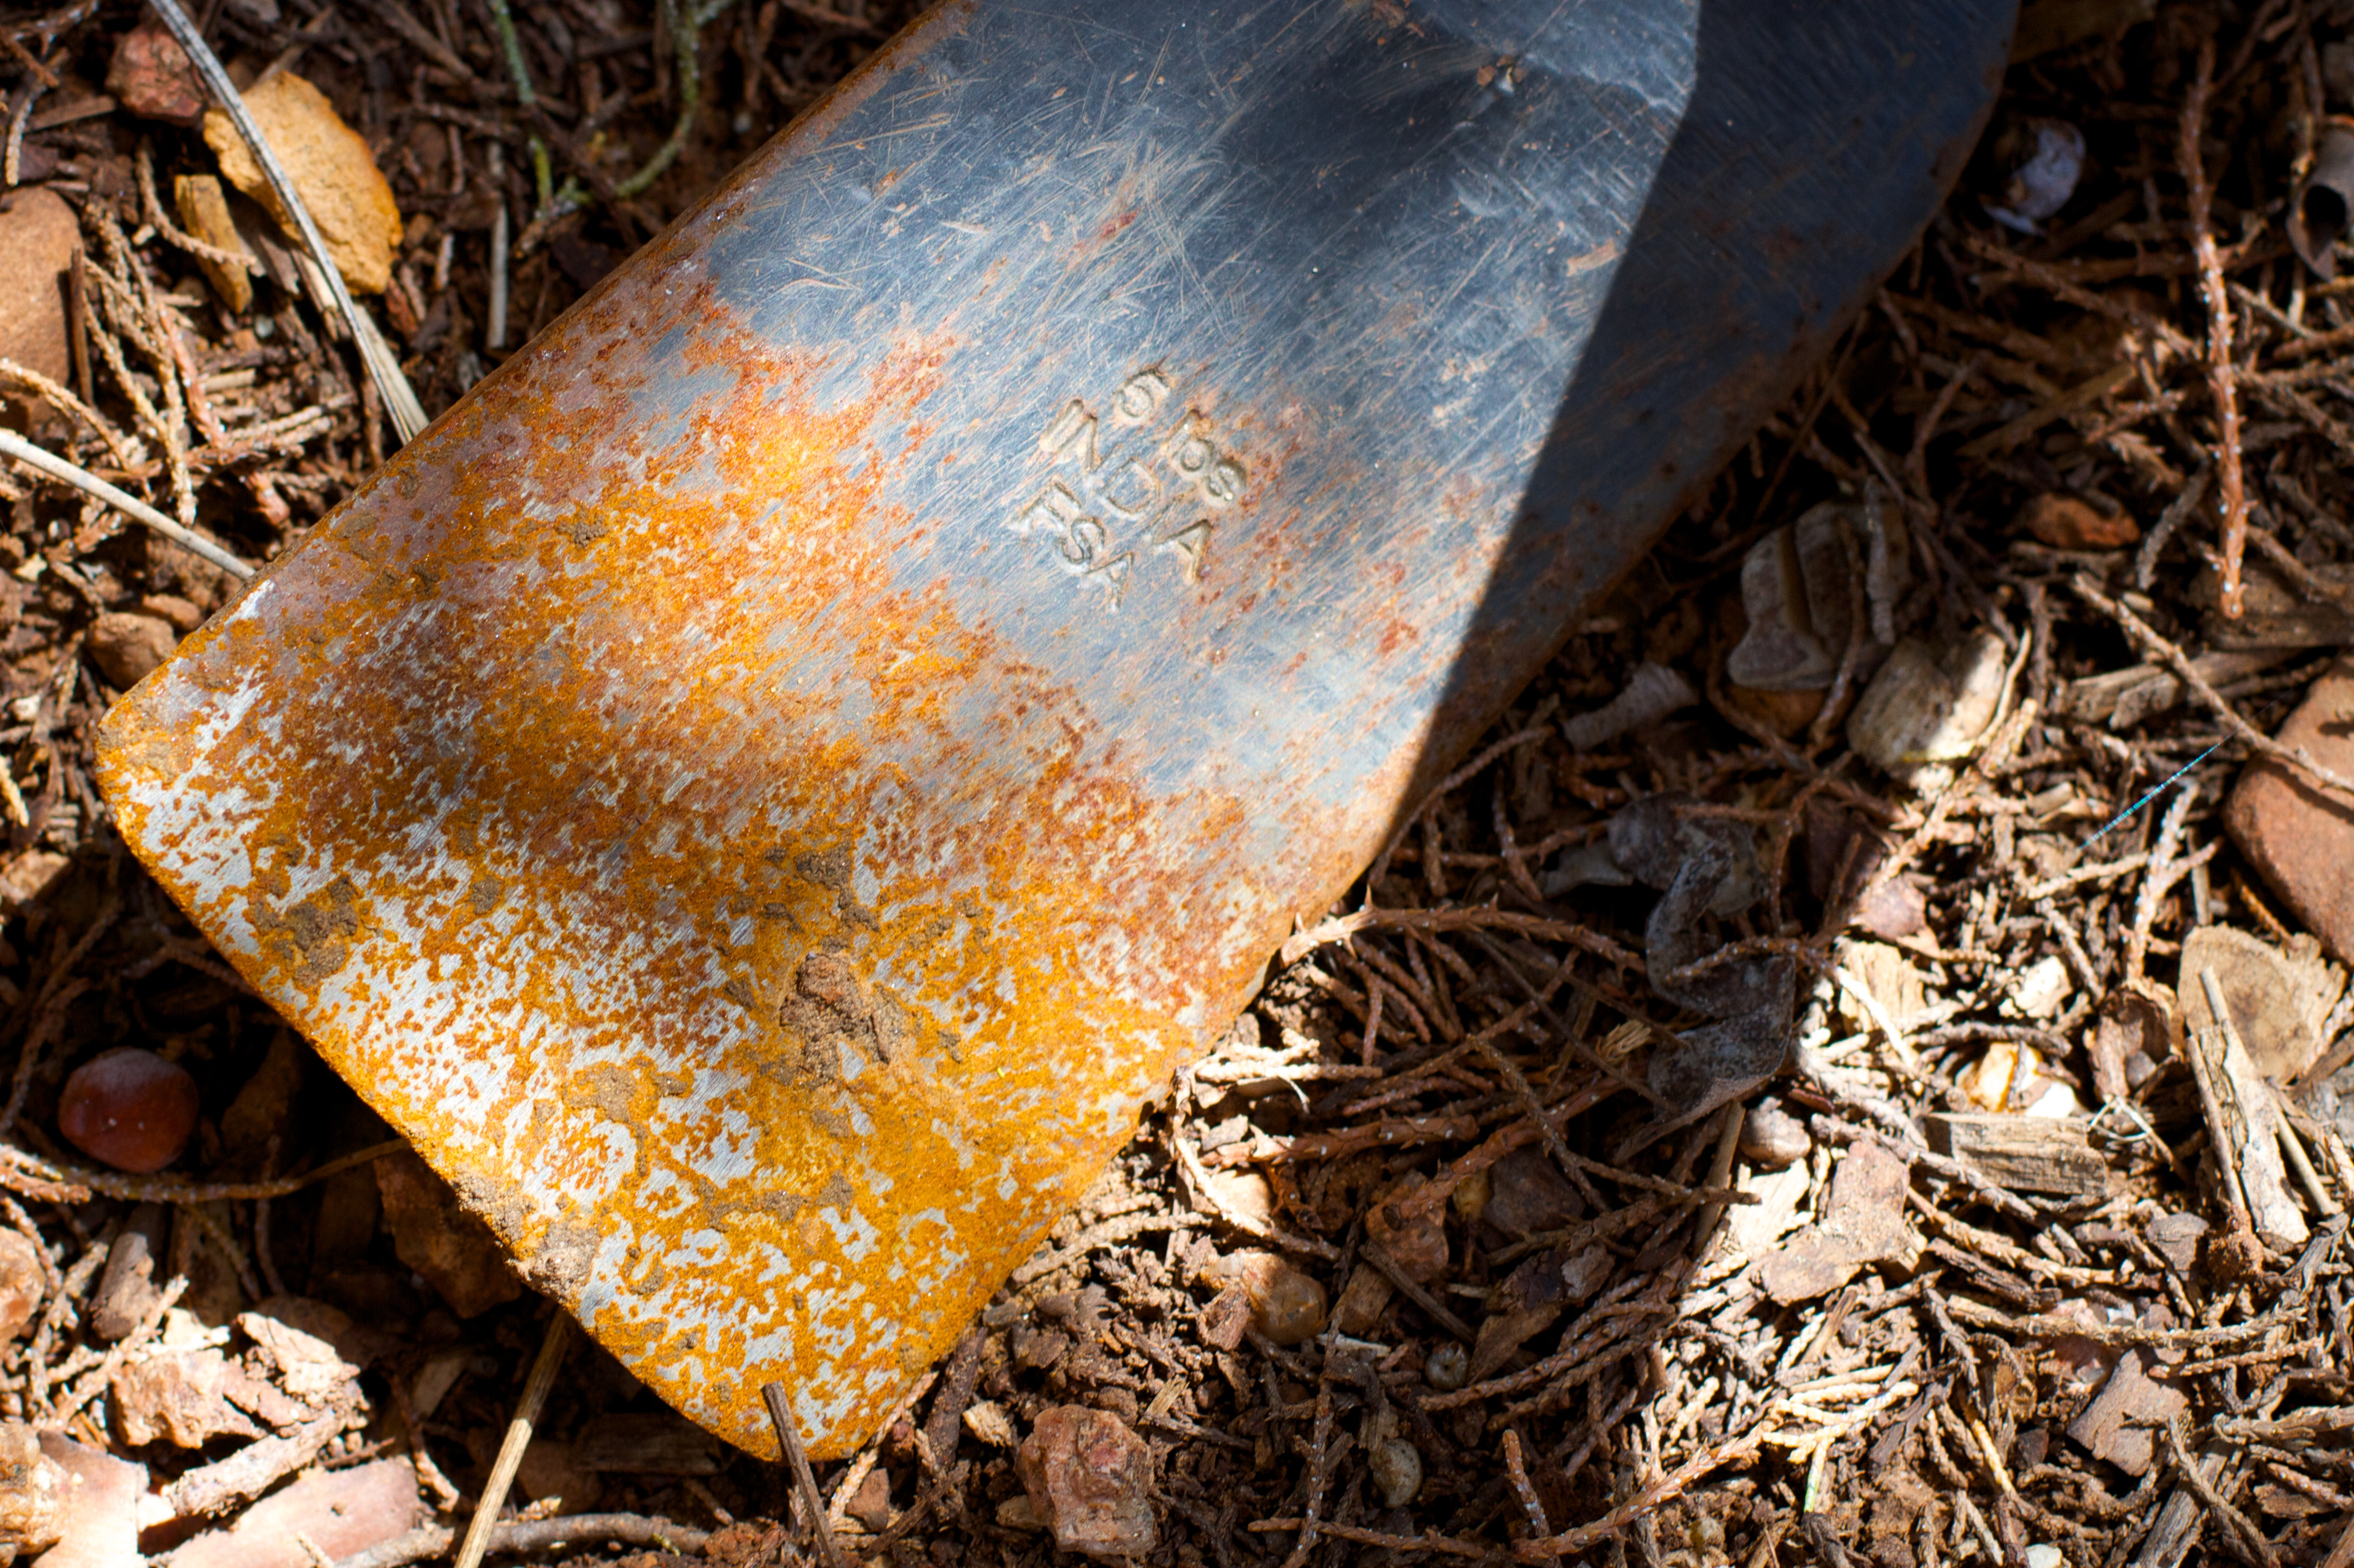
tree, nature, forest, wood, leaf, trunk, autumn, soil, season, woodland